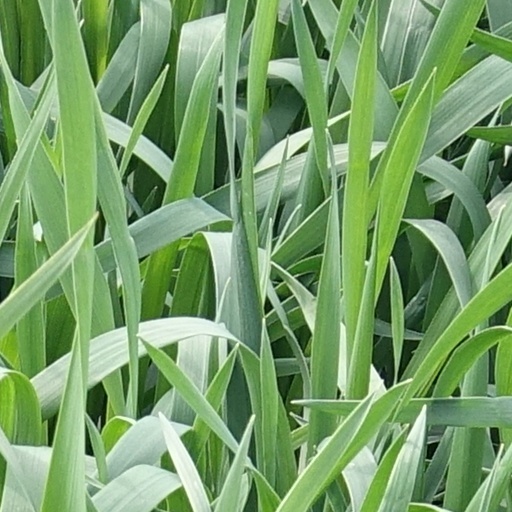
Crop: wheat